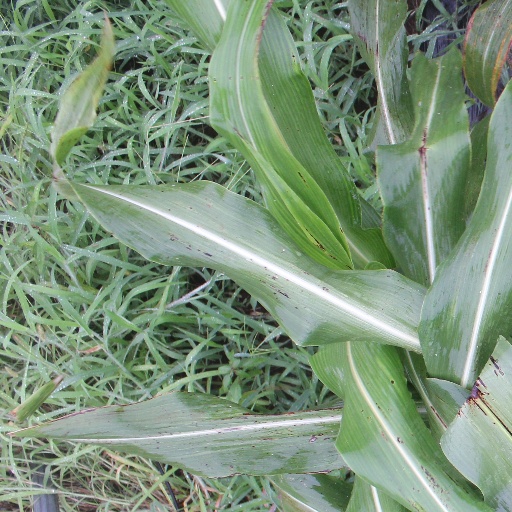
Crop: sorghum